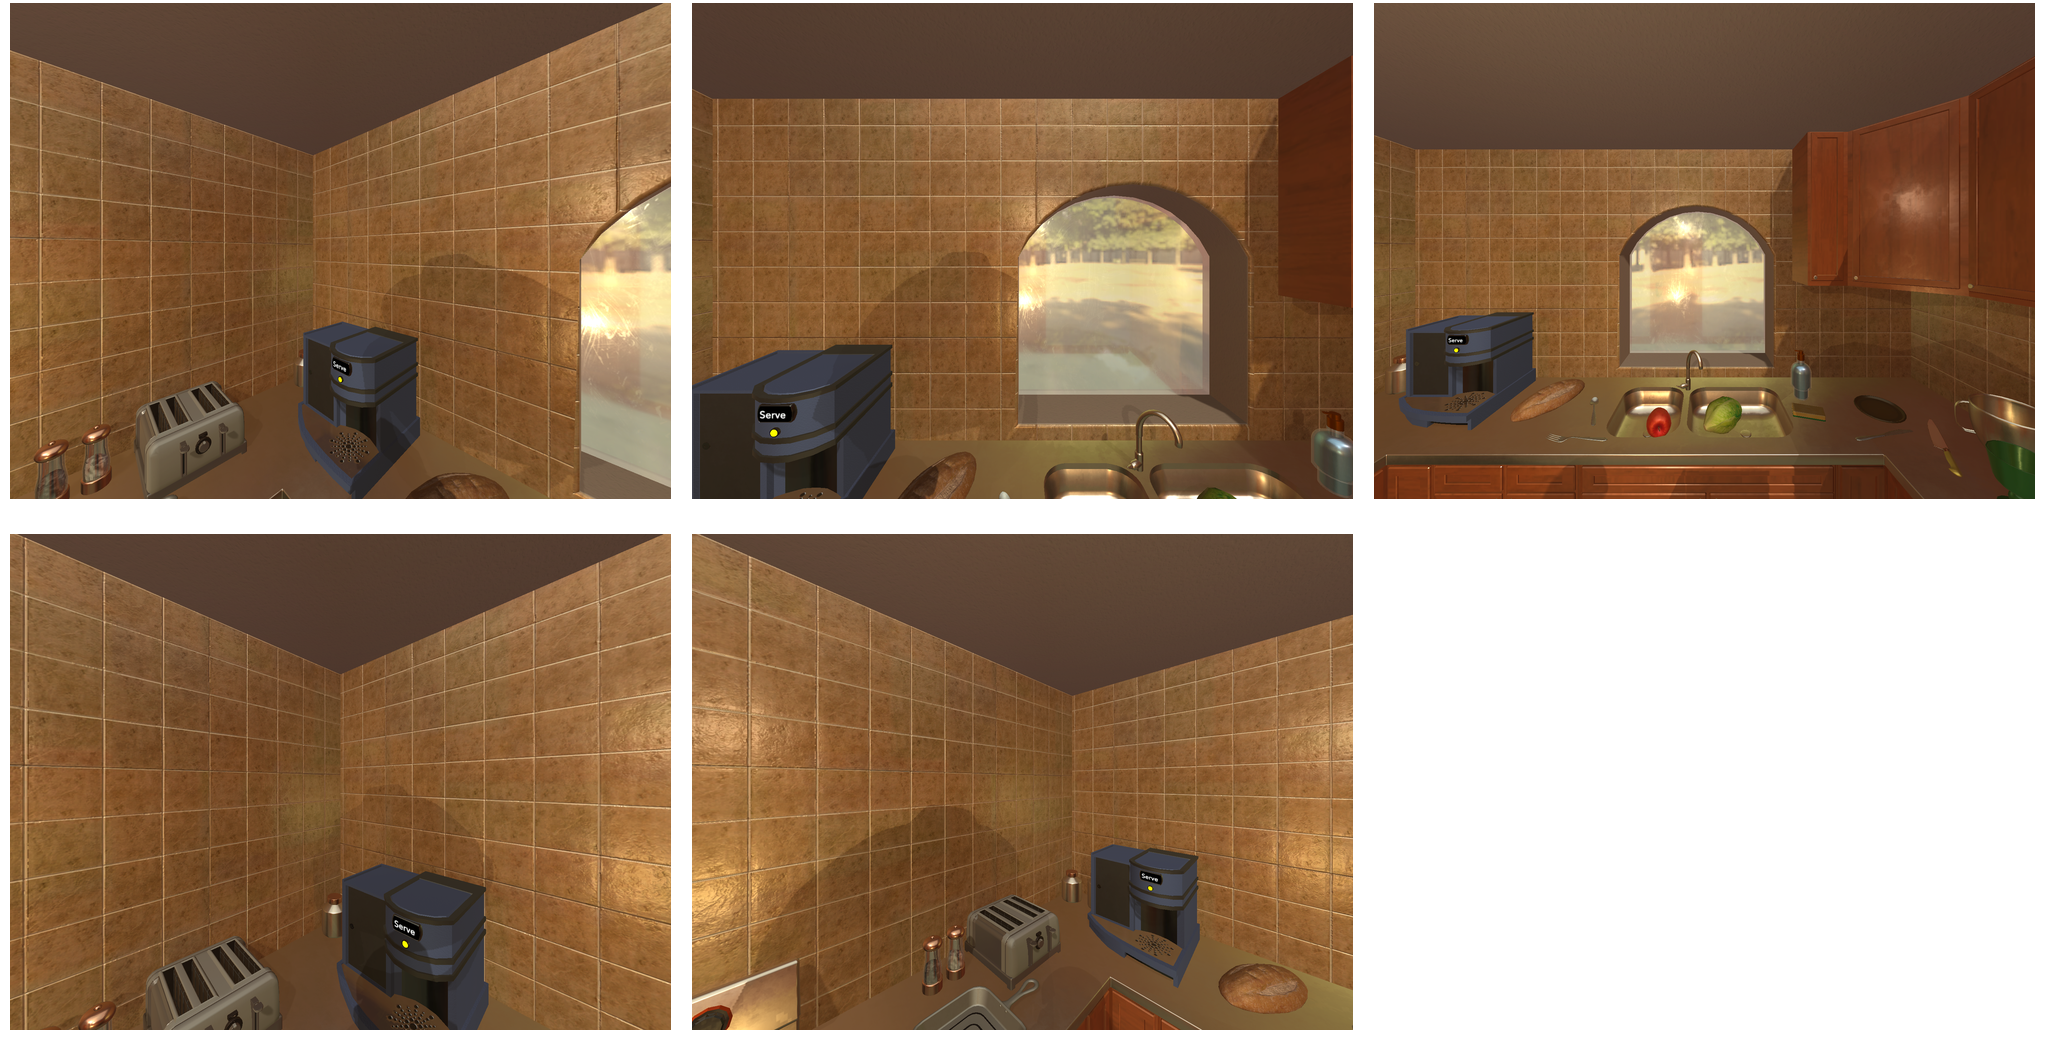Task instruction: Turn on the coffee machine.
Answer: {"task_instruction": "Turn on the coffee machine.", "nodes": ["coffee machine button / coffee machine switch", "coffee machine"], "edges": [{"functional_relationship": "activate", "object1": "coffee machine button / coffee machine switch", "object2": "coffee machine", "spatial_relations": ["higher_than", "close"], "is_touching": true}], "action_type": "press", "function_type": "device_control"}